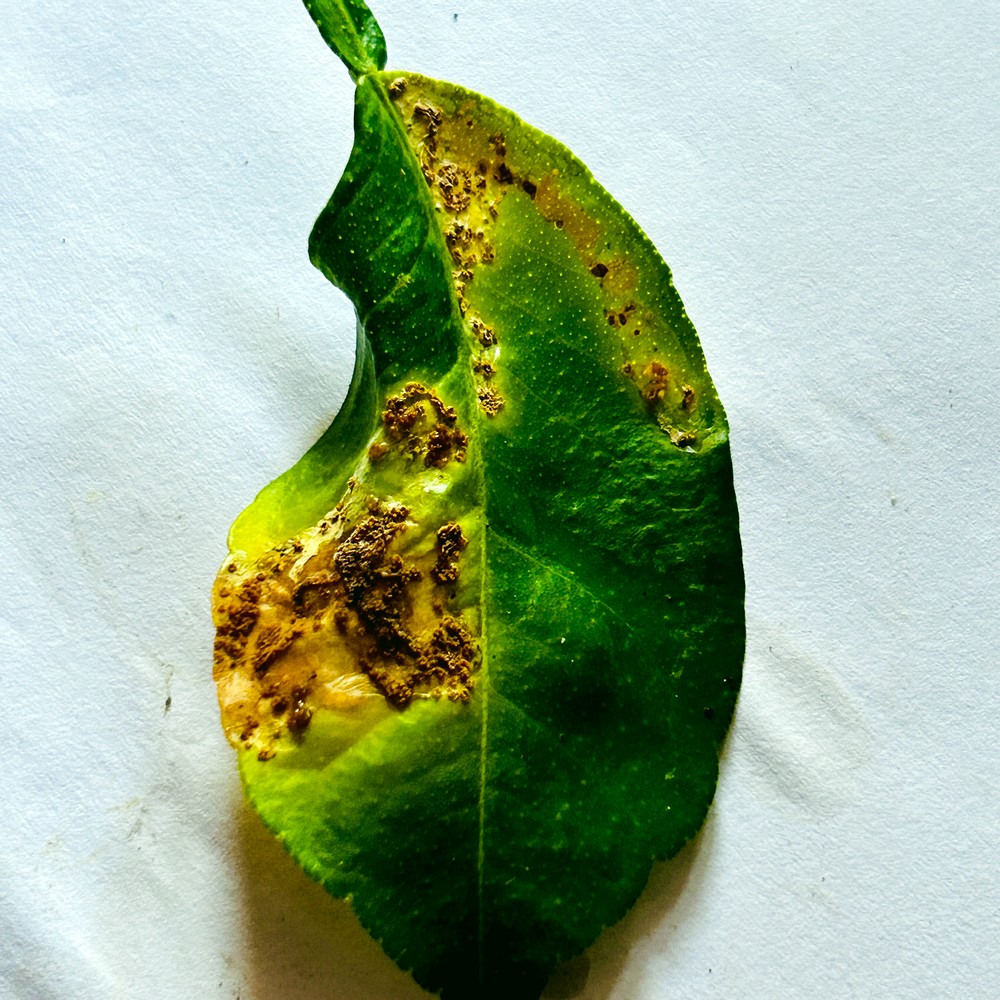
Label: Citrus Canker